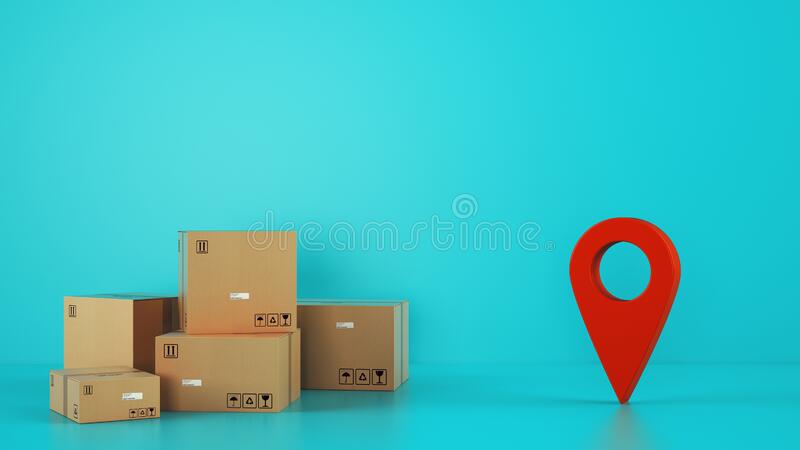
Label: cardboard